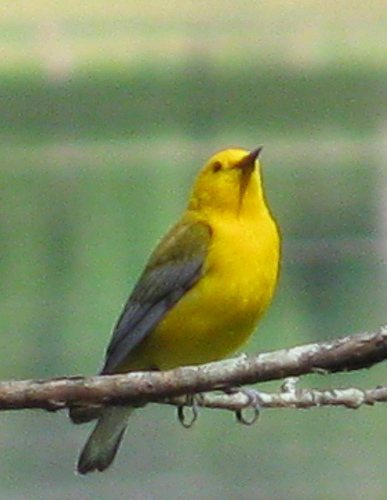
this bird is almost completely yellow with green and gray wings and tail.
small yellow bird with faded black wings and tail with a small pointed beak and round black eyes.
this is a yellow bird with a shade of blue on its wings.
this is a yellow bird with grey on the wingbars and a skinny bill.
small beaked yellow bird with a small head and medium sized body.
a medium sized yellow bird, with light grey primaries, and a pointed bill.
the bird has a bright yellow body and a long tail.
bird head and body is yellow with a short pointed bill. wings are a darker grey.
a bright yellow small bird, with gray on the wings and tail, and a gray beak.
a yellow bodied bird with a sharp bill and black wings
Species: Prothonotary Warbler